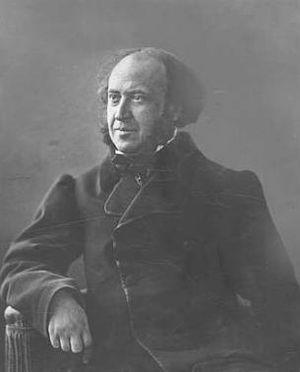
Le premier gouvernement Jules Dufaure a été le troisième gouvernement de la Troisième République naissante, en France, du 19 février 1871 au 18 mai 1873. Il a été dirigé par Jules Dufaure en tant que « vice-président du Conseil des ministres », sous l'autorité du chef du pouvoir exécutif, Adolphe Thiers, devenu, après août 1871, président de la République.